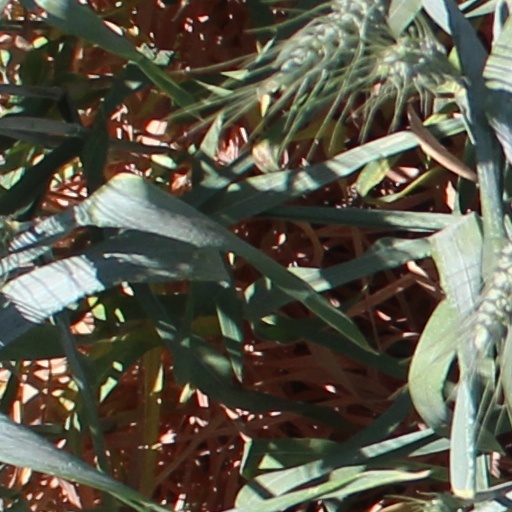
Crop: wheat